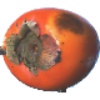
Label: Kaki 1